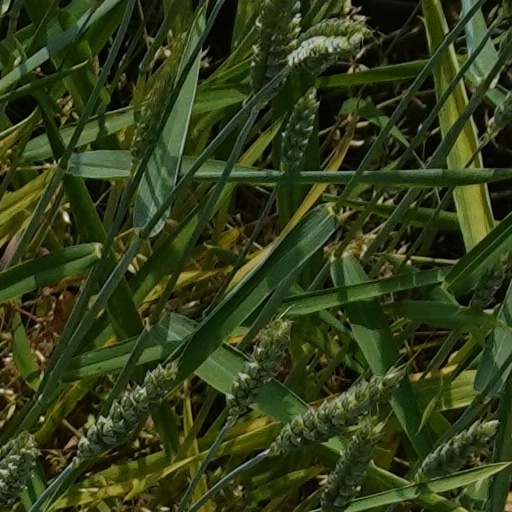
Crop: wheat